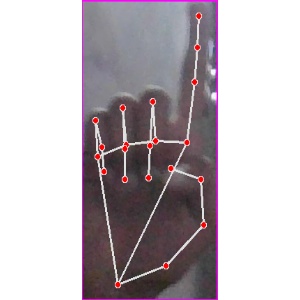
अक्षर: क